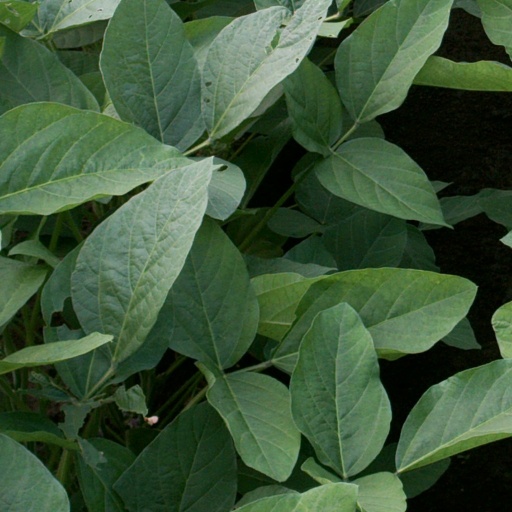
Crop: soybean